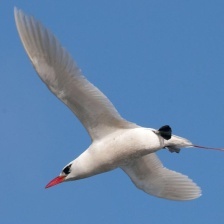
Species: WHITE TAILED TROPIC
Scientific name: PHAETHON LEPTURUS